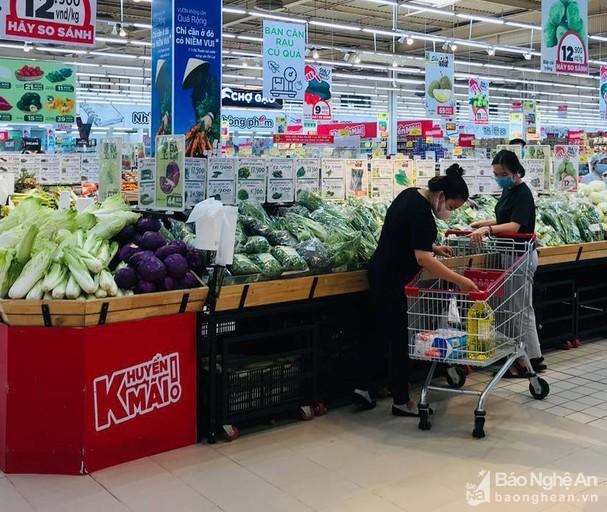
có hai người đang đứng ở bên quầy hàng rau củ quả